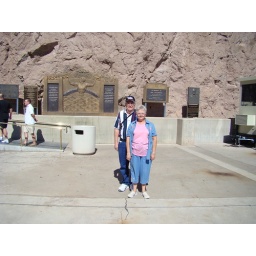
Ray &amp;amp; Paula standing in front of placks of men names that died during the building of Hover Dam